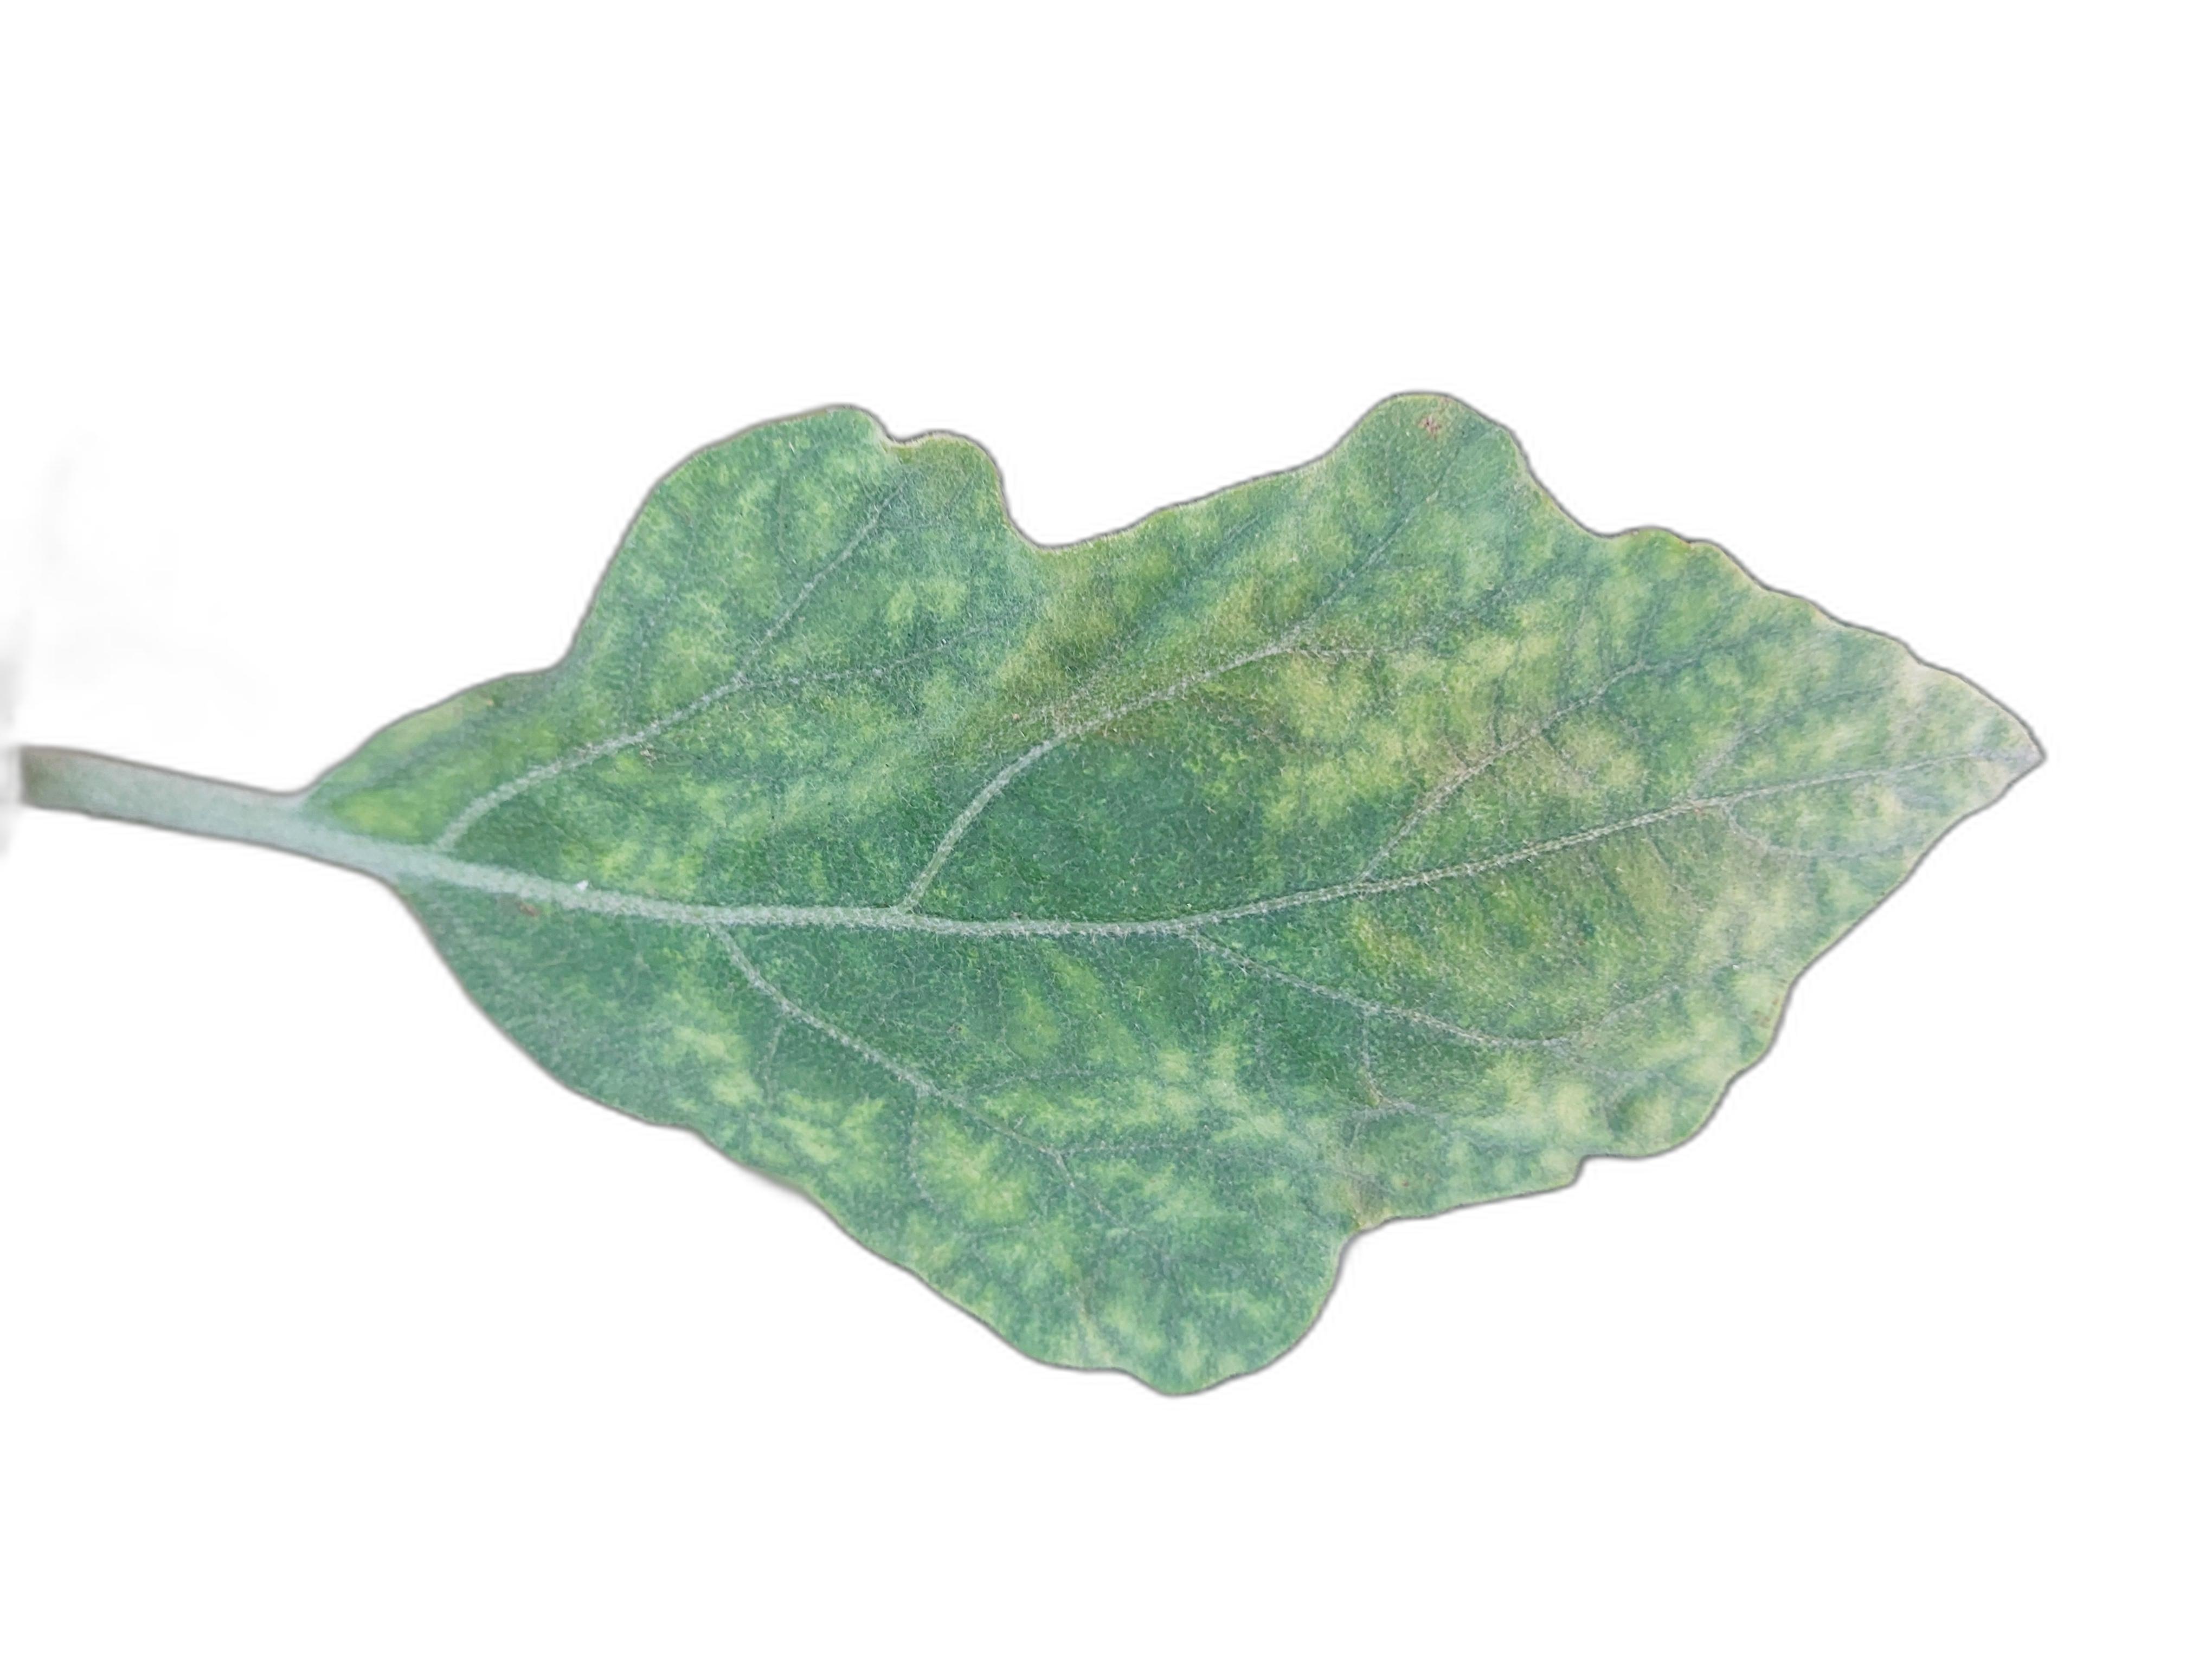
Label: Mosaic Virus Disease